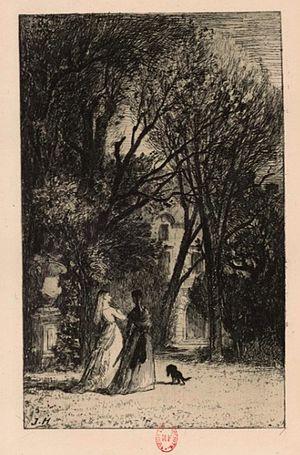
Jules Édouard Hereau, dit Jules Héreau, né en 1829 à Paris, et mort dans cette ville le 27 juin 1879, est un peintre, dessinateur et graveur français.